List of people by Erdős number

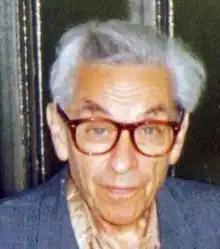
Erdős in 1992

Paul Erdős (1913–1996) was a Hungarian mathematician. He considered mathematics to be a social activity and often collaborated on his papers, having 511 joint authors, many of whom also have their own collaborators. The Erdős number measures the "collaborative distance" between an author and Erdős. Thus, his direct co-authors have Erdős number one, theirs have number two, and so forth. Erdős himself has Erdős number zero.